Cline (biology)

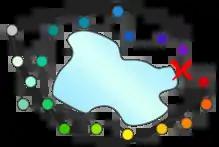
Interbreeding populations represented by a gradient of coloured circles around a geographic barrier

Although the term "cline" was first officially coined by Huxley in 1938, gradients and geographic variations in the character states of species have been observed for centuries. Indeed, some gradations have been considered so ubiquitous that they have been labelled ecological "rules". One commonly cited example of a gradient in morphology is Gloger's Rule, named after Constantin Gloger, who observed in 1833 that environmental factors and the pigmentation of avian plumage tend to covary with each other, such that birds found in arid areas near the Equator tend to be much darker than those in less arid areas closer to the Poles. Since then, this rule has been extended to include many other animals, including flies, butterflies, and wolves.